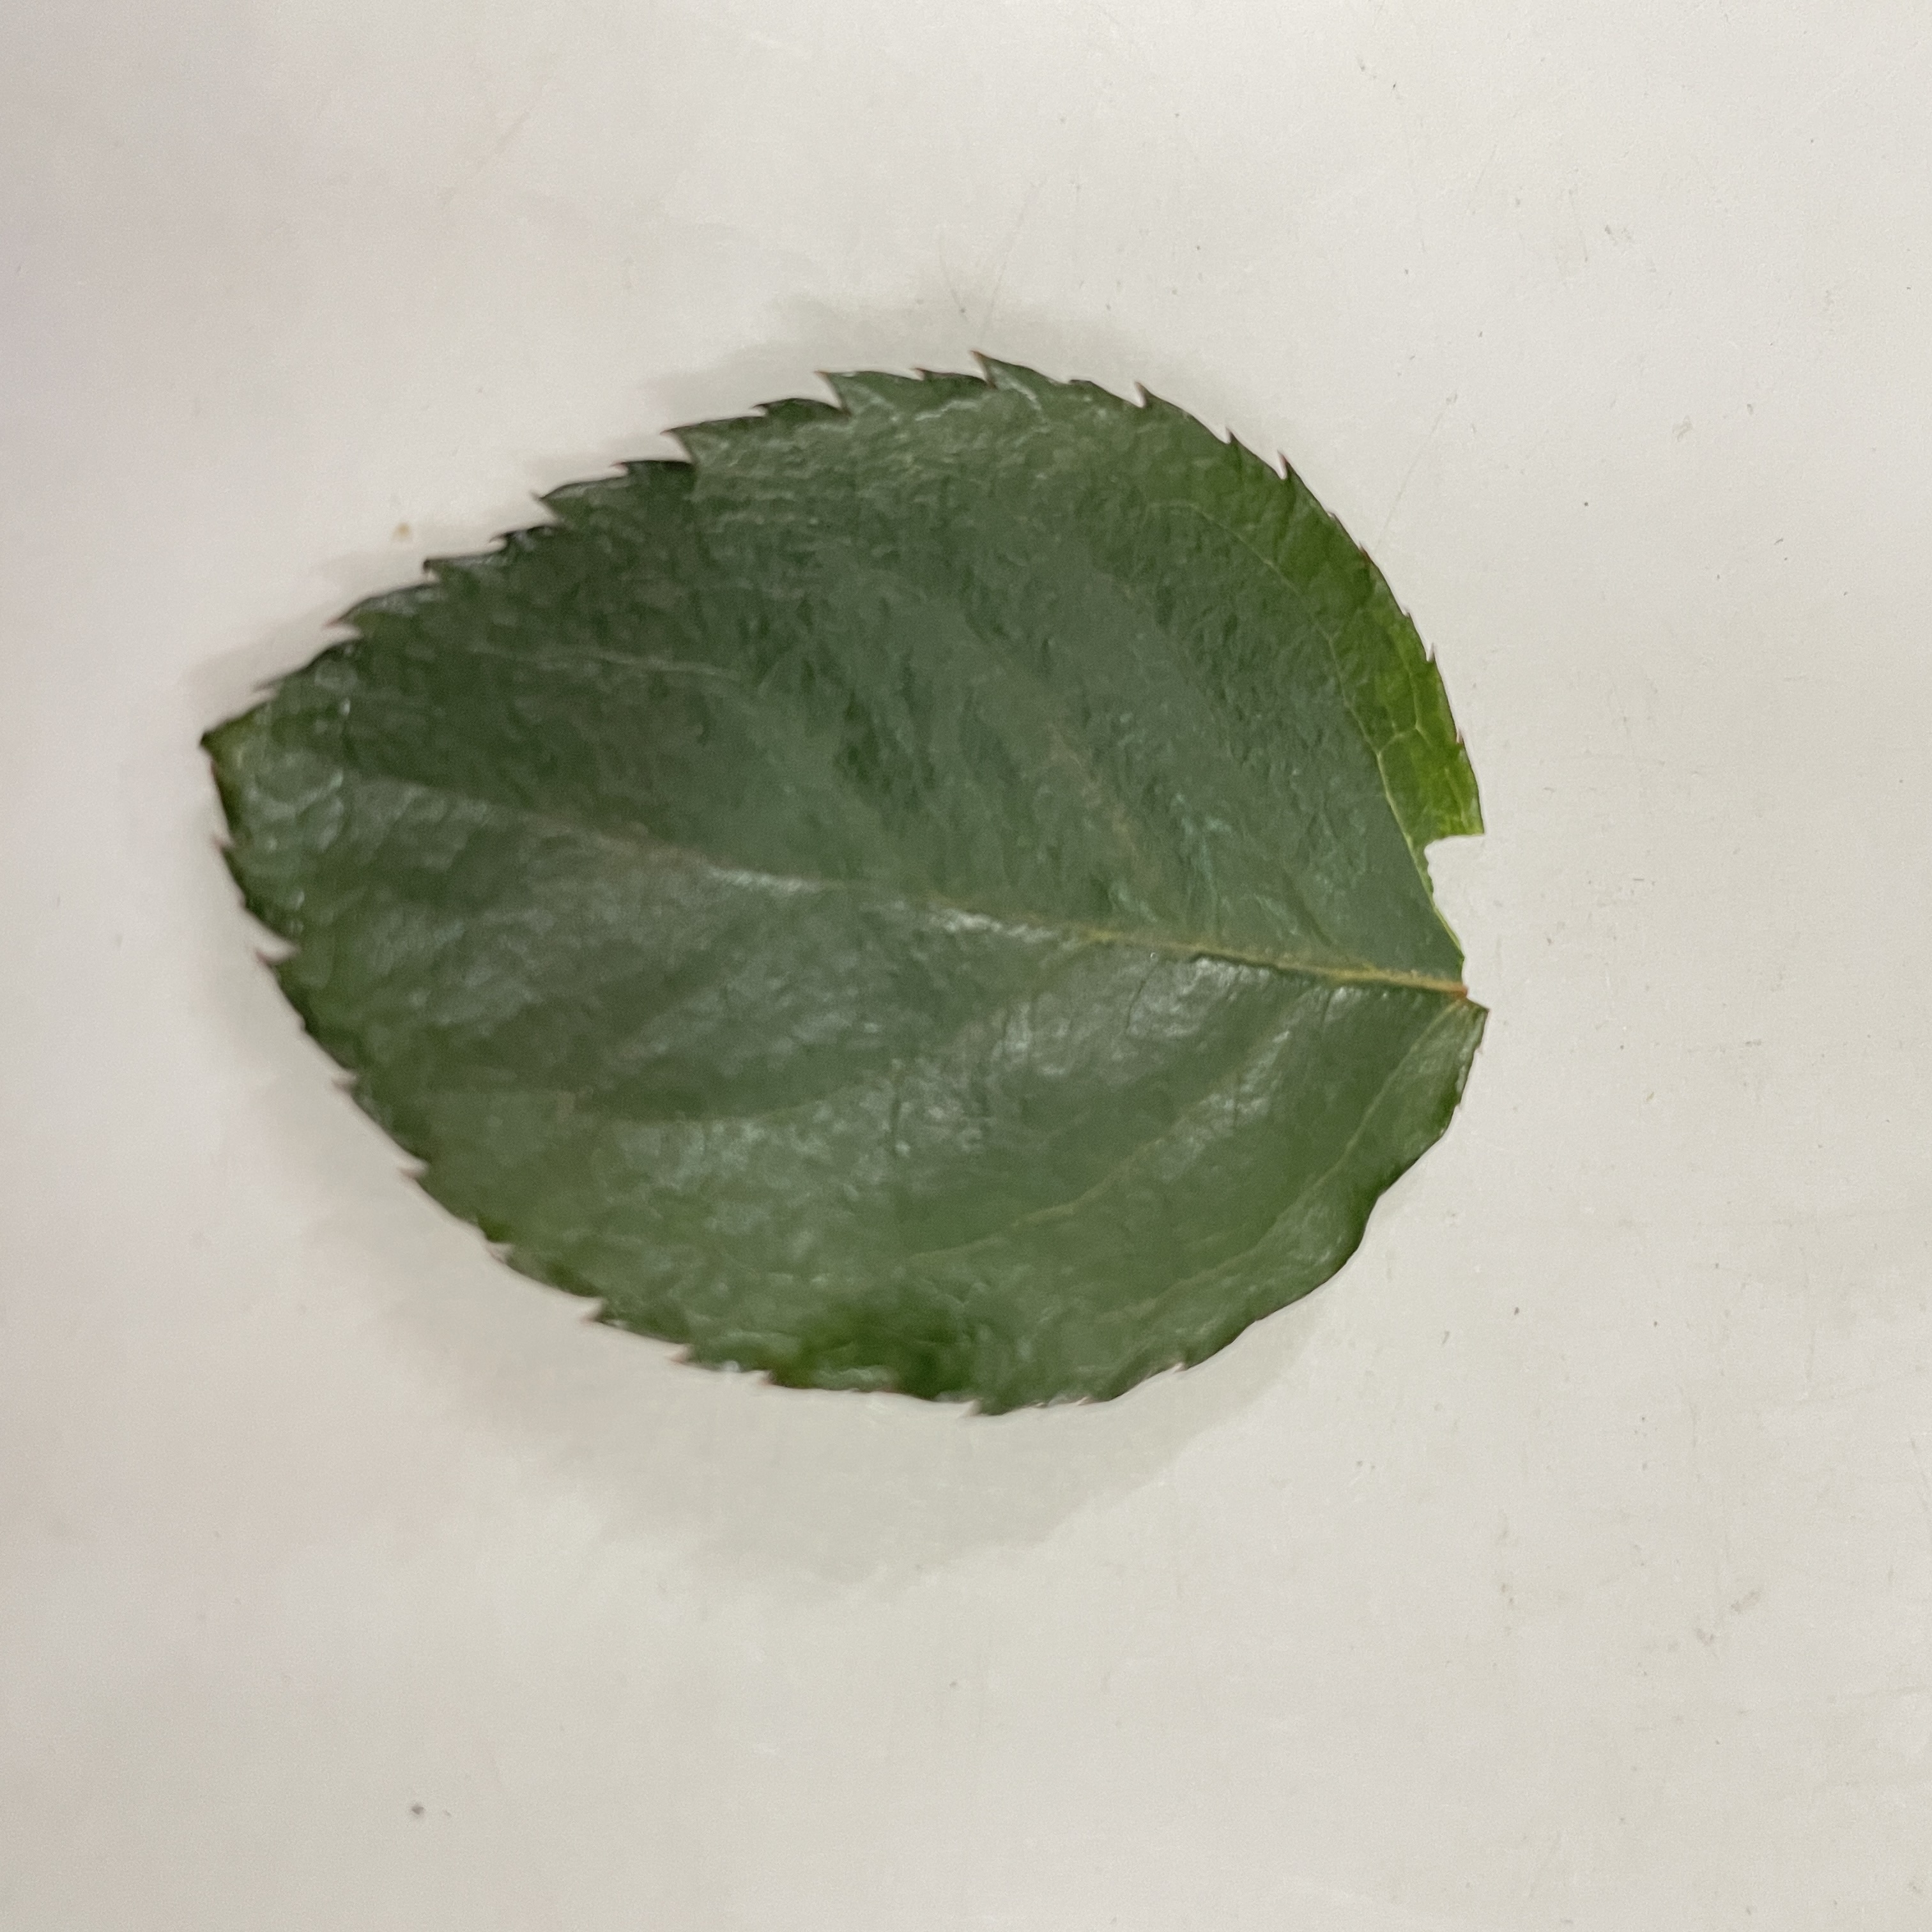
Label: Healthy Leaf